Julius Hatry

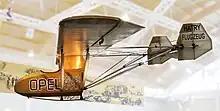
Replica of Opel RAK.1

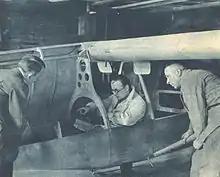
RAK liquid-fuel rocket aircraft prototype based on Gebrüder-Müller-Griessheim (GMG) design in construction, Fritz von Opel sitting in cockpit

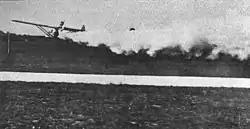
World's first public flight of a rocket-plane on September 30, 1929: Opel RAK.1, piloted by Fritz von Opel

As early as 1922, Julius Hatry, nicknamed "Uss", became a member of the Mannheim Aviation Club and through this came into contact with the first Rhön competitions. In 1927 he did the Abitur and passed the glider pilot C exam. His certificate with the number 409 was the first in the German state of Baden. He began studying engineering at the Technical University of Munich and worked as a flight instructor in Rossitten (East Prussia), where he also designed large aircraft models for the first time. In 1927/28, under August Kupper, Hatry was significantly involved in the construction of the Mü 3 "Kakadu", the largest glider at the time. In 1928 Hatry himself took part in a Rhön competition for the first time with the two-seater "Mannheim". He had met Alexander Lippisch and Oskar Ursinus in the aviation scene and was therefore commissioned to design a cell for a motor glider. However, the engine did not pass the type approval test. Then he developed the "Water Rat", a water glider with a boat-like fuselage and raised tail unit, with which he was awarded 1200 Reichsmark in the technical competition in the “Preisfliegen Rossitten 1928/1929”. In the meantime, Lippisch had carried out the first rocket model tests in 1928 on befalf of Fritz von Opel's Opel RAK program, using Friedrich Sander's rockets. Hatry evaluated the flight curves mathematically for months and was able to prove physical relationships between the thrust axis, center of gravity and the flight curves: The unsatisfactory results of the early experiments prompted Hatry to first analyze the problem theoretically and examine the flight behavior of a rocket plane more closely. While the space flight pioneers like Oberth and Goddard created their basic calculations for missile flights outside the earth's gravitational field, Hatry set up the basic equations of aircraft with rocket propulsion within the gravity range for the first time. This was Hatry's pioneering achievement in aeronautical science. His flight-mechanical calculations provided the requirements for the documents for the rocket aircraft model he built. Experiments with this model confirmed Hatry's calculations. This refuted Lippisch's wrong deduction about the causes of the unstable flight in his early Opel RAK experiments with Stamer as test pilot of the "Lippisch Ente". Lippisch found this so uncomfortable that he asked Hatry not to publish his calculations. Out of respect, Hatry followed Lippisch's request that this fundamental theoretical work would not be published in a specialist journal. As a scientific publication, it remained known only to a narrow circle of specialists and it was not until 1983 that Hatry published his equations, when they were already the subject of historical research.